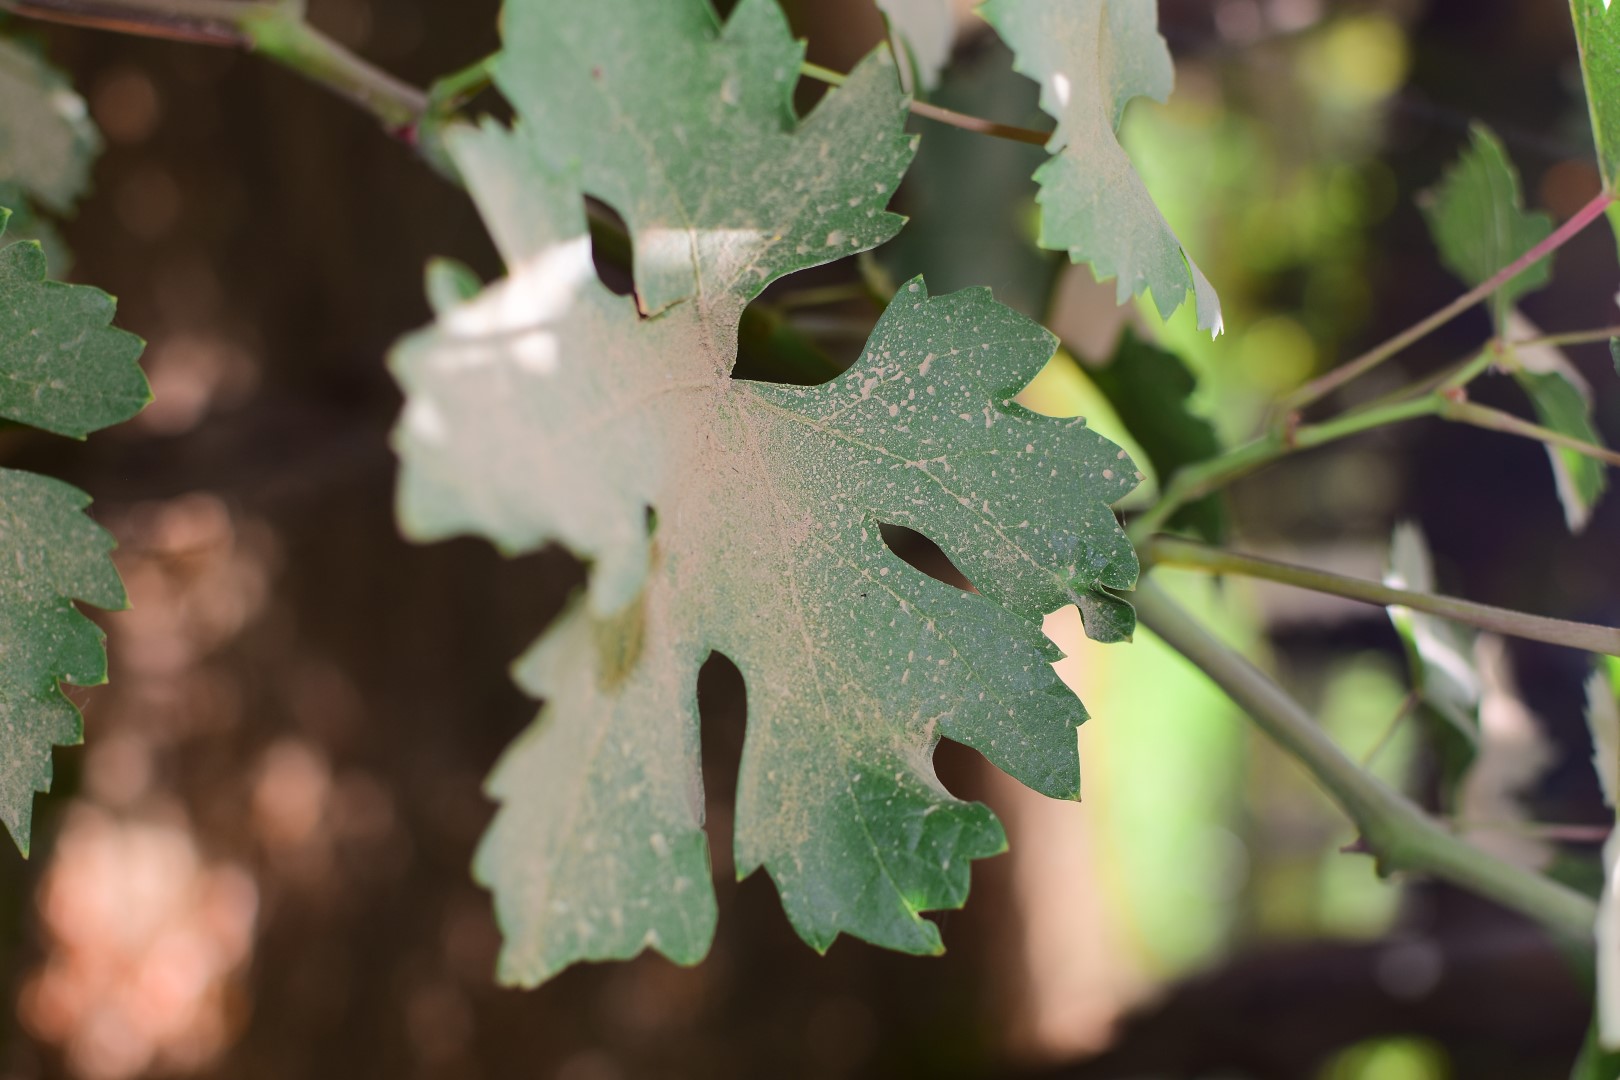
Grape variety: Riasi